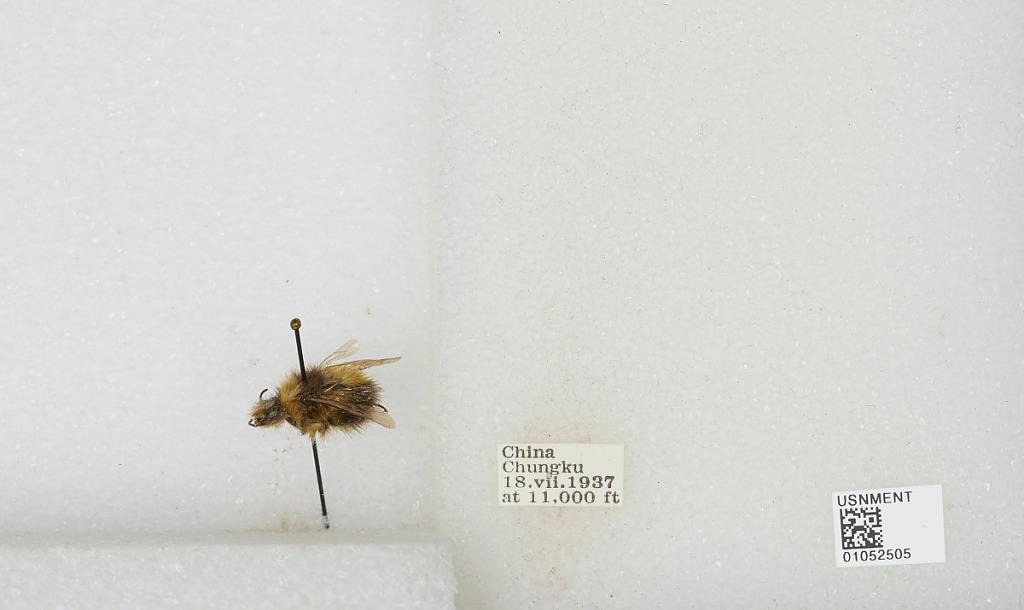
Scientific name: Bombus sp.
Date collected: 1937-7-18
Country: China
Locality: Chungku